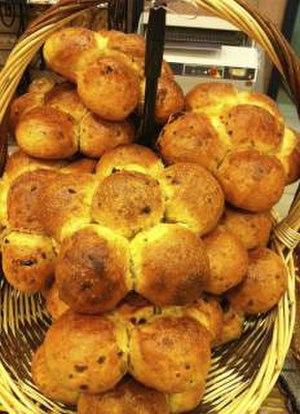
Pain marguerite
Cet article présente une liste des spécialités régionales françaises de pain et de viennoiserie classées par région et département.